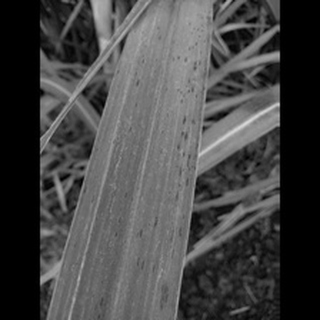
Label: sugarcane_rust